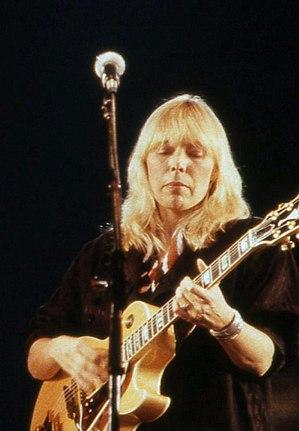
Joni Mitchell, nom de scène de Roberta Joan Anderson, est une auteure-compositrice-interprète, musicienne, chanteuse et peintre canadienne.